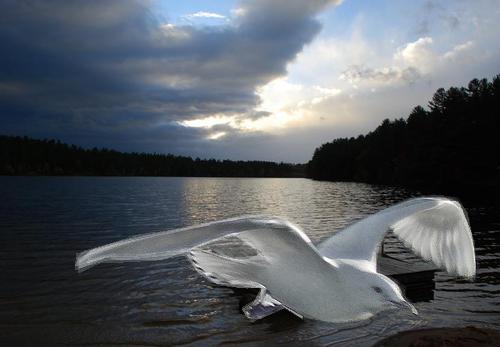
Bird species: Ivory_Gull
Bird type: waterbird
Background: water